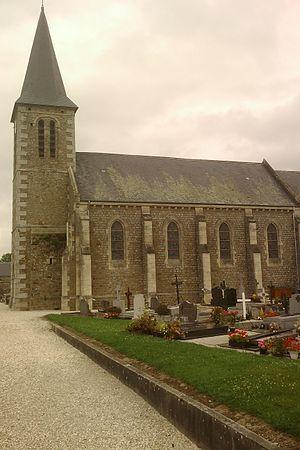
vue de la commune fr:Giéville